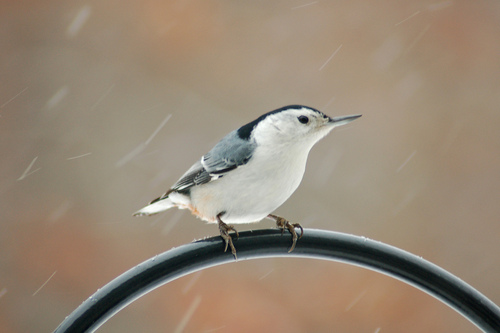
this bird has a white abdomen, belly, and neck with a black stripe down its crest and nape fading to gray wings with white wingbars.
a small bird with a white belly and breast, gray wings, black crown, and gray bill.
this bird is white with grey on its back and has a long, pointy beak.
this bird is white on its abdomen, breast, and throat while the wings are grey, and the bird has a black stripe or crown.
small bird with a small but long peak in proportion to it's body, colors are white and gray
this bird has wings that are grey and has a white bellya small bird with white belly and breast, black crown and the bill is black and pointed
this bird is white with grey and has a long, pointy beak.
this tiny round bird has a black top of the head with gray and white stripes on its back, a white belly and face, and a sharp thin slightly long gray beak, straight with a slight upward tilt.
this small bird has a blue back with a grey tail, and a black stripe on its head.
Species: White Breasted Nuthatch